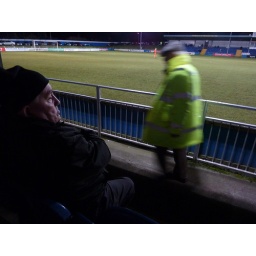
The guy in the yellow jacket is known as the oldest bald ball boy in the welsh league.